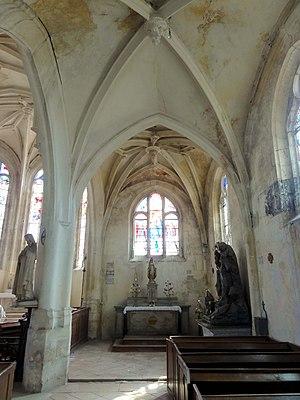
L'église Notre-Dame d'Ève est une église catholique paroissiale située à Ève, en France. Elle se singularise par sa façade dissymétrique, à quatre travées, qui englobe un étage et demi d'un clocher roman du milieu du XIIᵉ siècle. Le très riche décor à pinacles plaqués, accolades, animaux fantastiques et réseaux flamboyants, ainsi que l'élégante flèche cumulant à 44 m de hauteur, datent de la première moitié du XVIᵉ siècle. Comme la façade l'augure déjà, le plan de l'église est également irrégulier, au moins dans la première travée de la nef, qui se compose de la base du clocher plusieurs fois remanié, et d'un narthex. Le reste du vaisseau central est inhabituellement large pour une petite église rurale, et se termine par une grande abside à cinq pans. Les deux premières travées à l'est du clocher représentent le chœur gothique du second quart du XIIIᵉ siècle, dont l'architecture est d'une grande qualité. Les travées adjacentes du bas-côté nord datent de la même époque. Il faut savoir que la nef se situait à l'ouest du clocher avant sa destruction sous la guerre de Cent Ans.